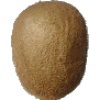
Label: Kiwi 1